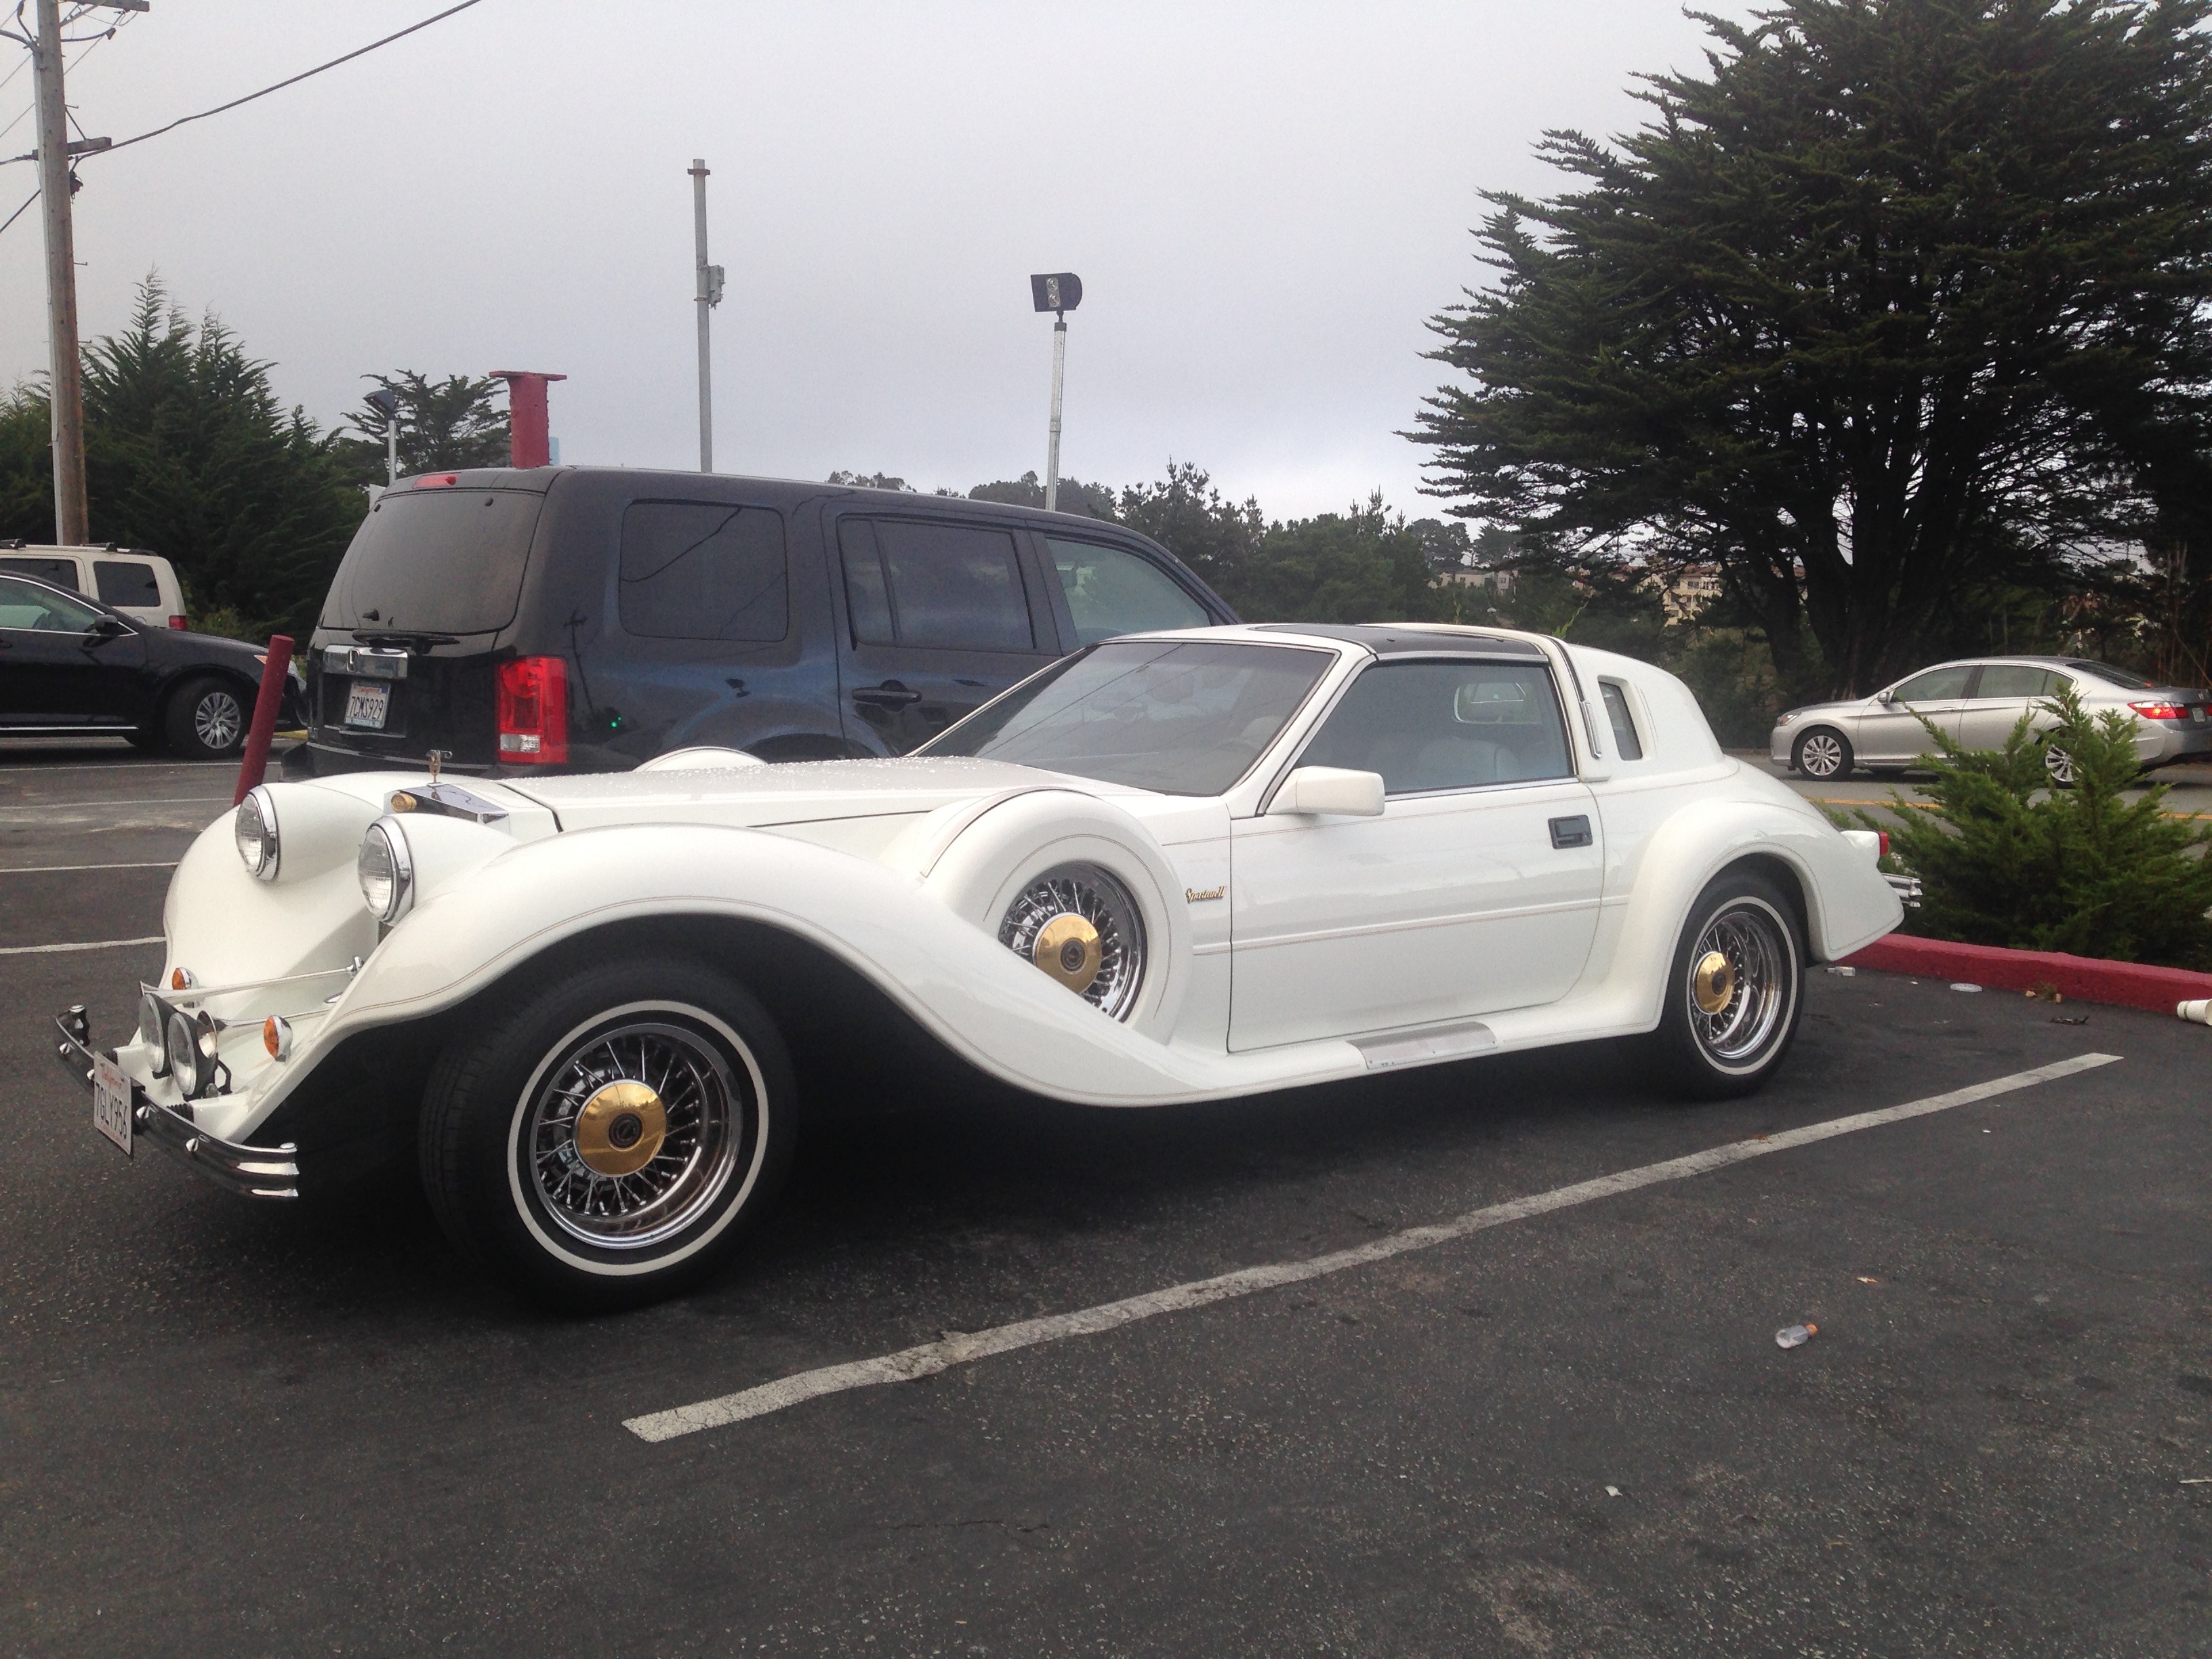
white, car, wheel, vehicle, auto, sports car, vintage car, race car, supercar, oldtimer, convertible, limousine, antique car, land vehicle, automobile make, luxury vehicle